Tongyang Broadcasting Company

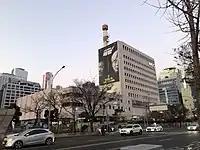
TBC's former offices in Yeouido, now known today as the KBS Annex.

Tongyang Broadcasting Company was a South Korean commercial television station which was merged by the government with KBS. It was owned by the Samsung Group founder Lee Byung-chul and was a sister company to the JoongAng Ilbo.